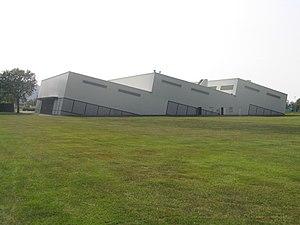
Salle omnisports du Complexe Sportif Georges Martin de Lons
Lons est une commune française située dans le département des Pyrénées-Atlantiques, en région Nouvelle-Aquitaine.